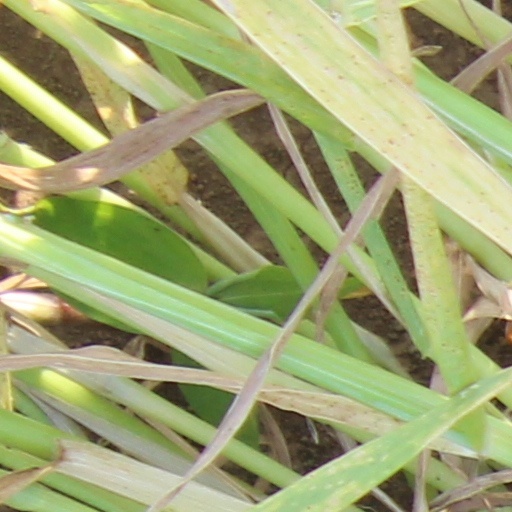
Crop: wheat